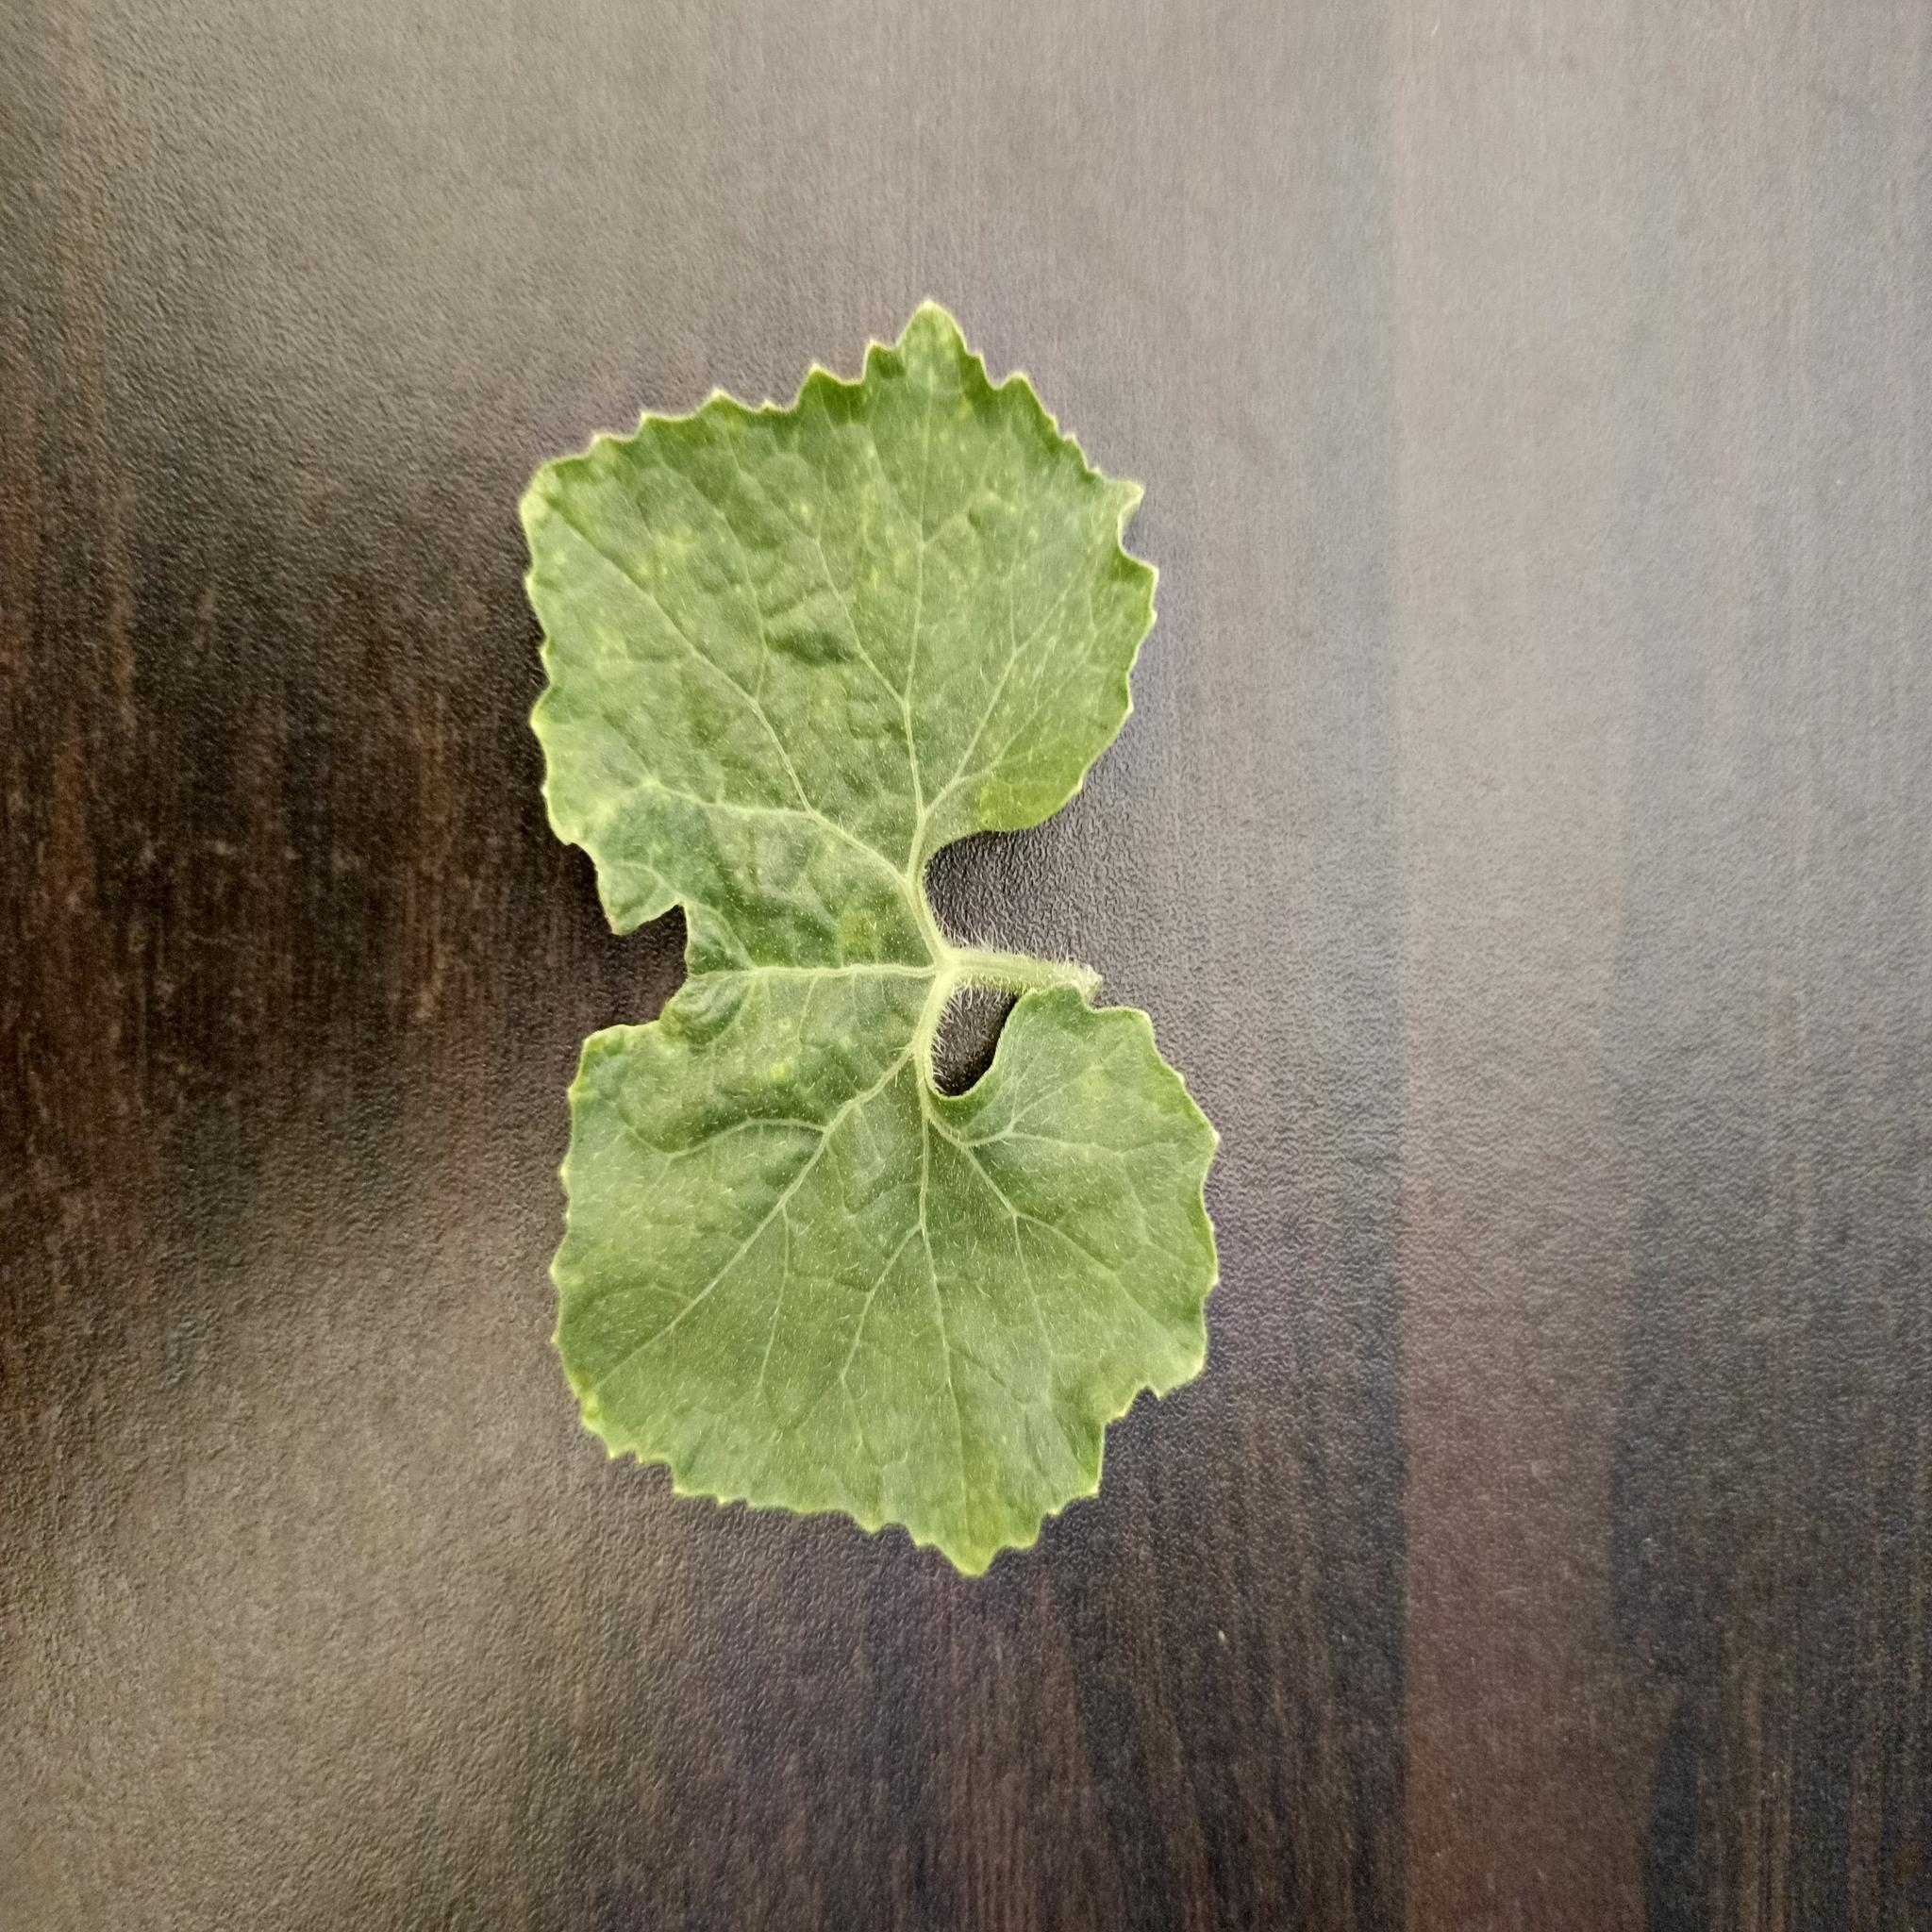
Label: Leaf curl